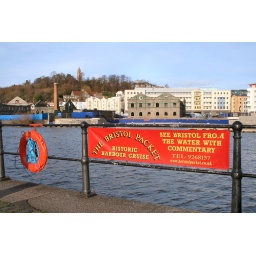
Quite liked the red of the sign and rescue ring against the blue of the water and sky.